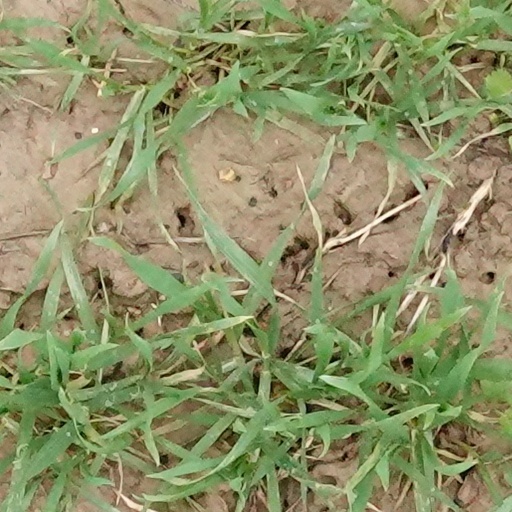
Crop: wheat